Patna

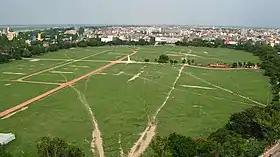
Gandhi Maidan (shown above) lies in the heart of Patna and is the site for most political and social functions in the city.

Patna Airport known as Lok Nayak Jayaprakash Narayan International Airport is classified as a restricted international airport. The arrival of several low-cost carriers and a number of new destinations have caused a growth in air traffic in recent years, as has an improvement in the situation with regard to law and order. For the period April to December 2009 the airport ranked first in a survey of 46 airports in the country in terms of percentage growth of domestic passengers as well as domestic aircraft movement. The Airport Authority of India (AAI) has proposed to develop a civil enclave at Bihta Air Force Station to serve as the new airport for Patna. The military airfield lies southwest of Patna, in Bihta.